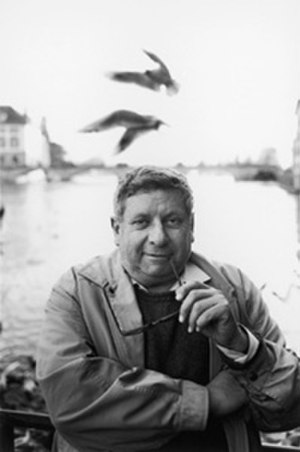
Erling Mandelmann / Portrætter
Erling Hummelmose Mandelmann var en dansk fotograf med bopæl i Schweiz.